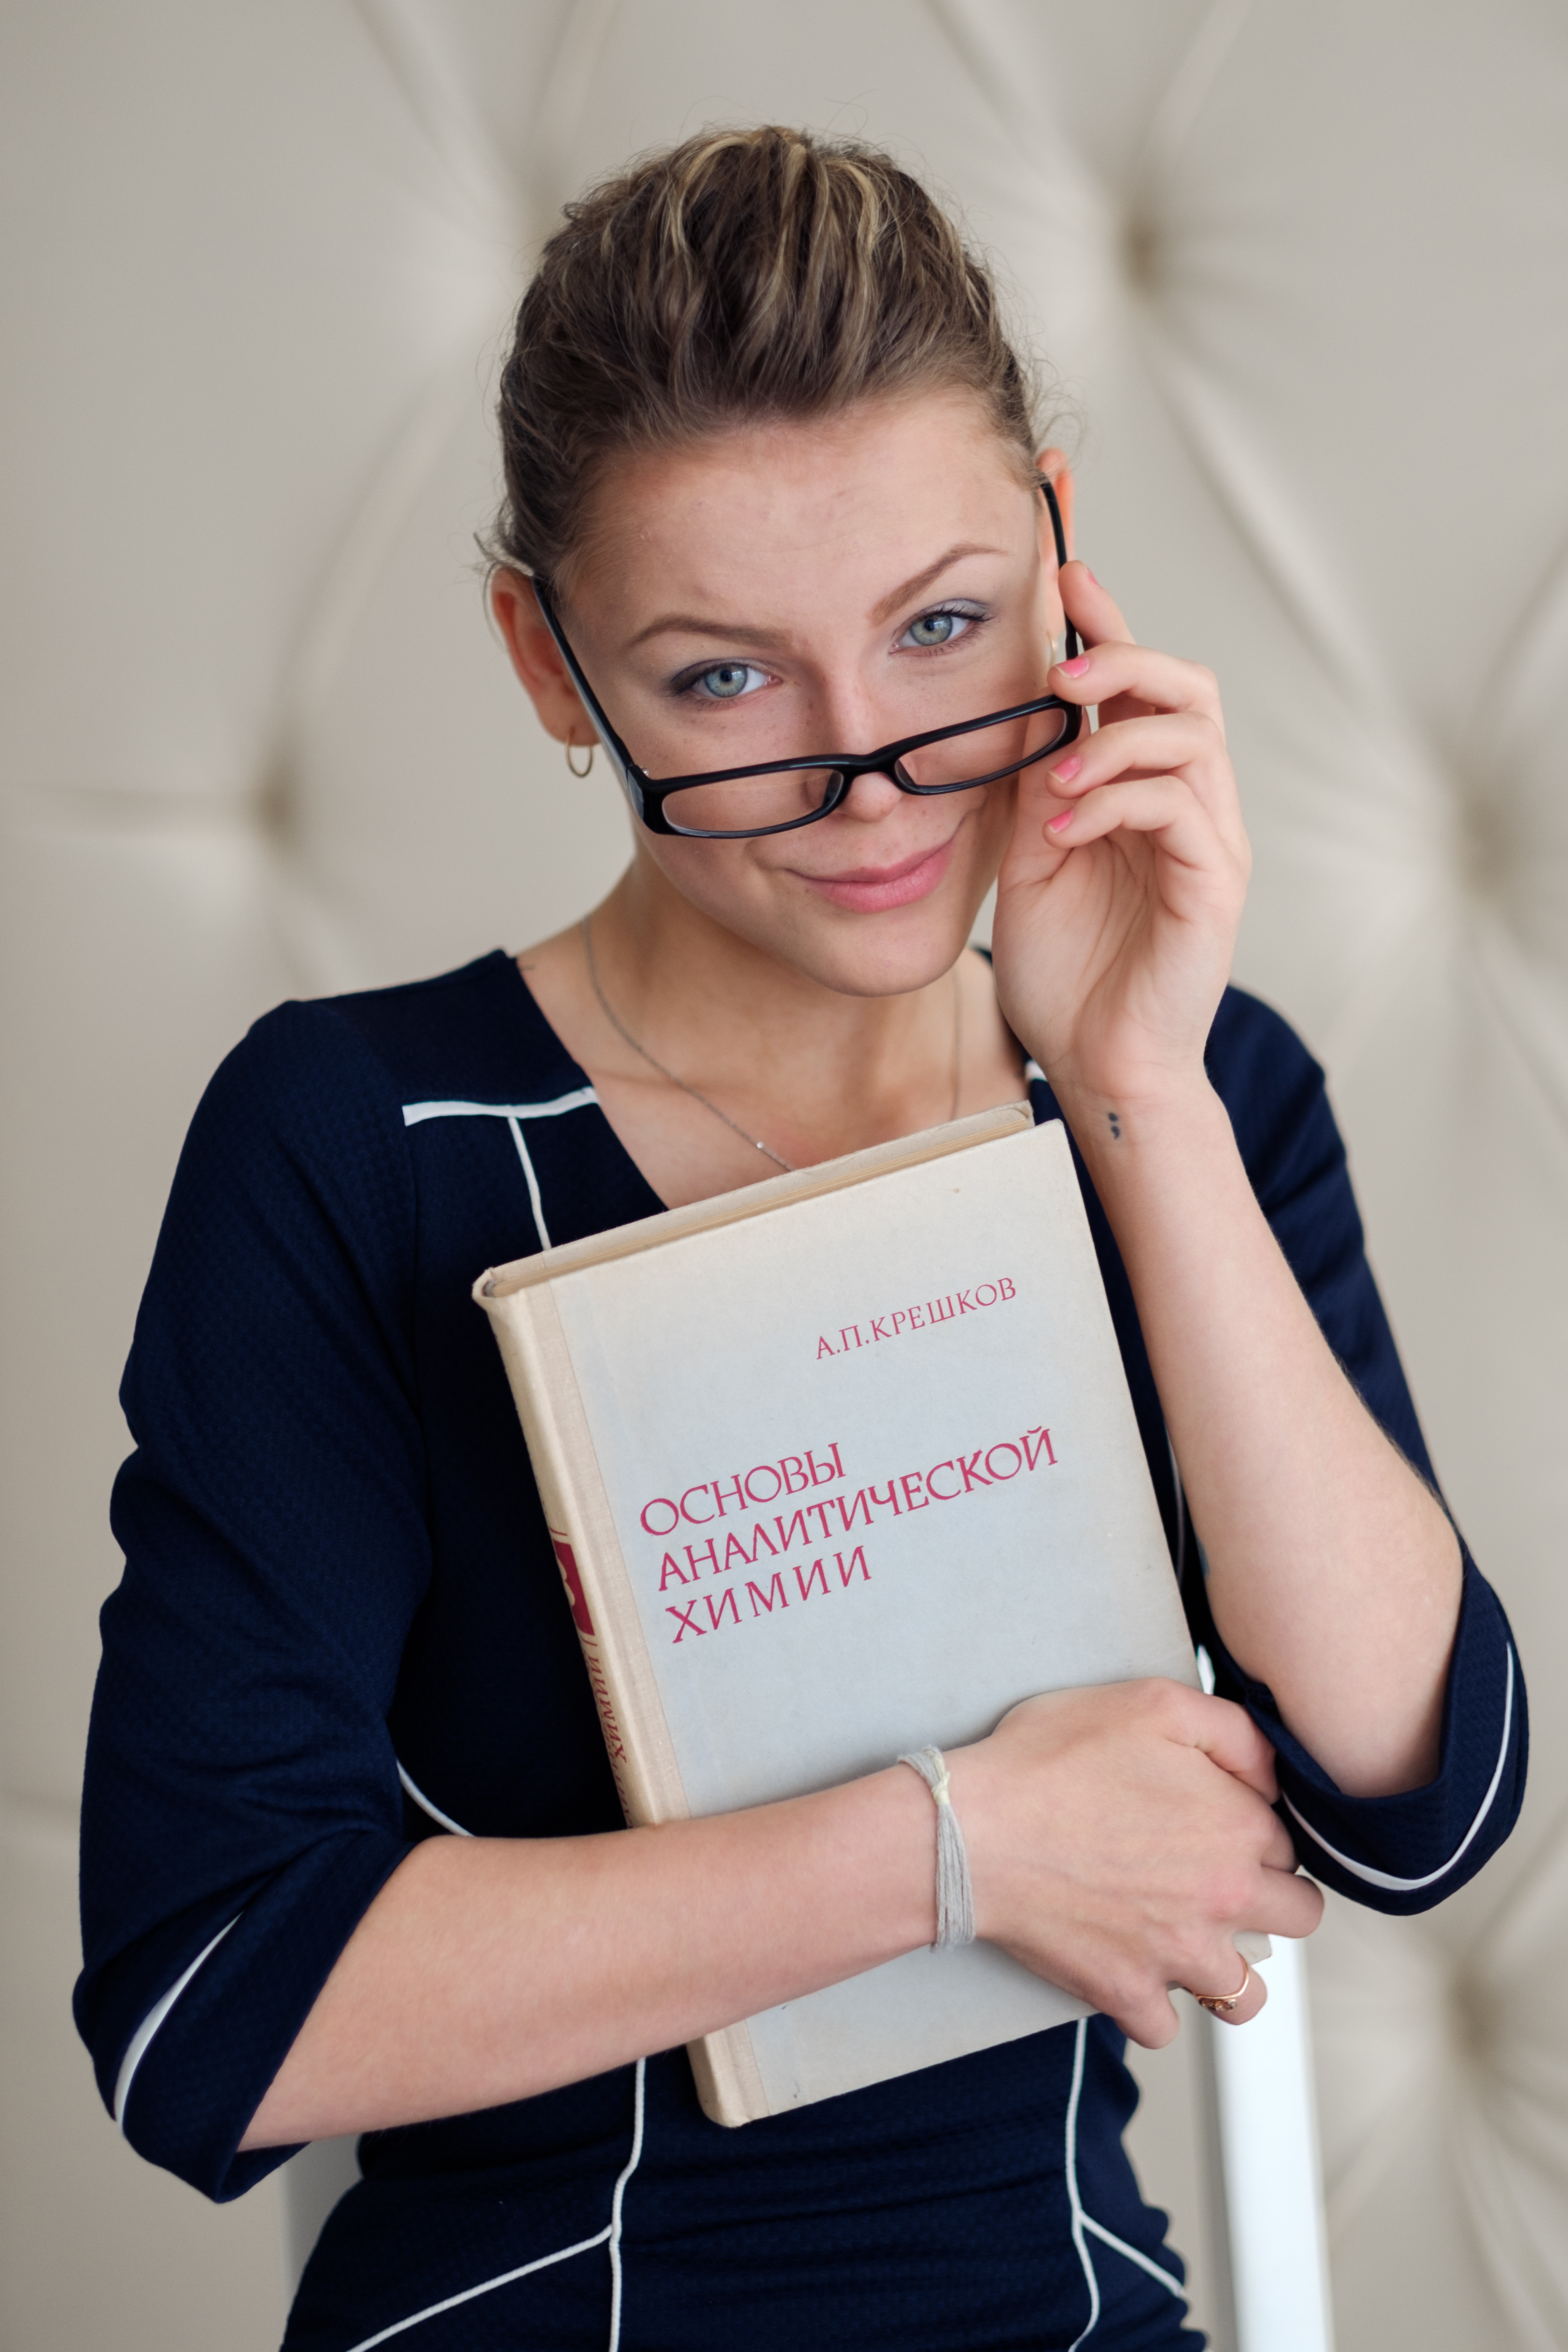
person, portrait, model, student, fashion, hairstyle, study, glasses, beauty, photo shoot, portrait photography, vision care, a chemistry textbook, the teacher